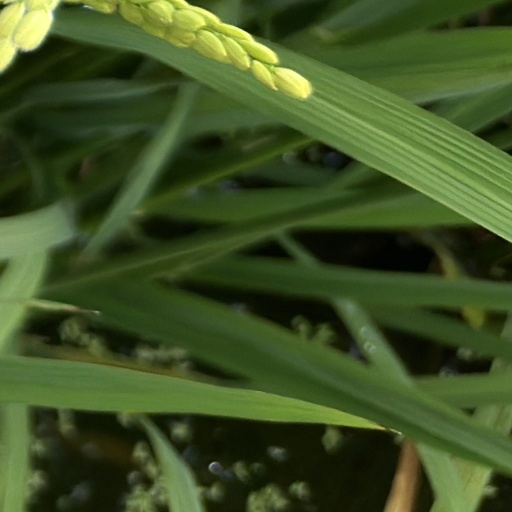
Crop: rice